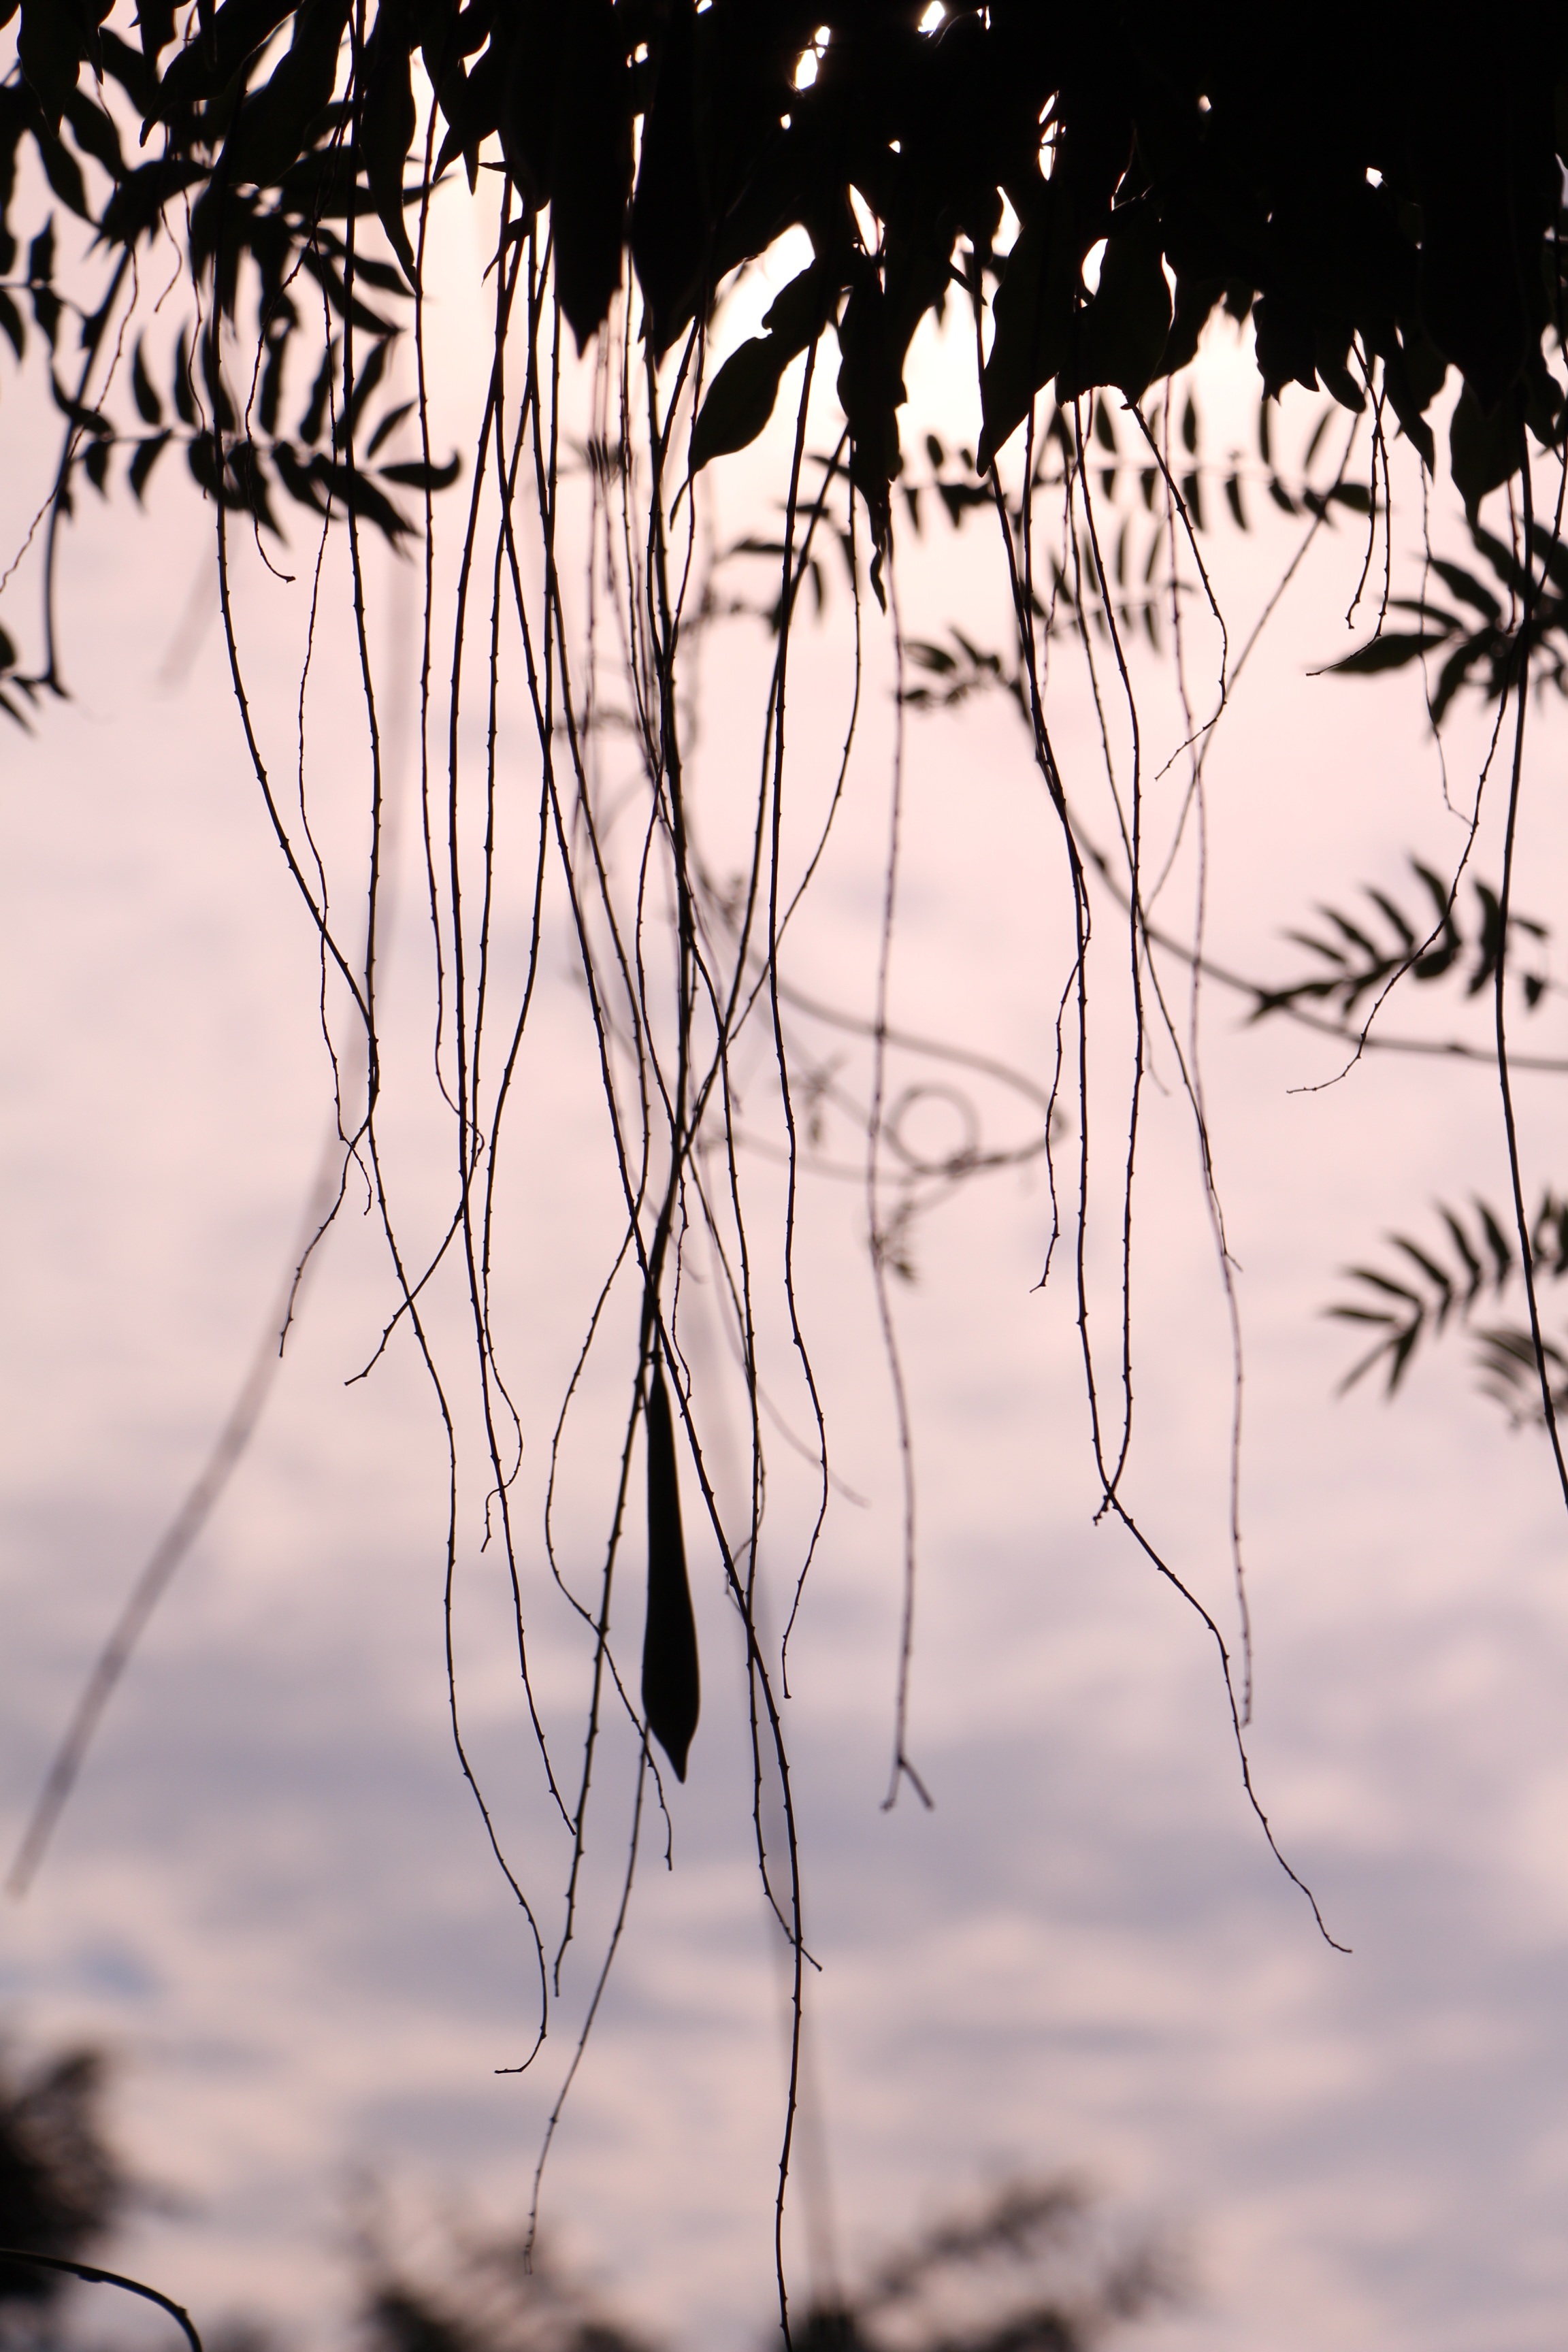
landscape, tree, nature, grass, branch, winter, plant, sky, sunlight, leaf, seed, flower, environment, line, reflection, season, plants, twig, leaves, eventide, sensitivity, grass family, plant stem, woody plant